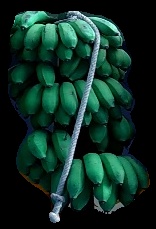
Variety: rasbale
Grade: grade2